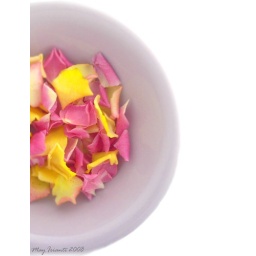
Still with paper around the bowl technique, but using no flash.